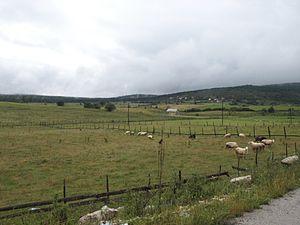
La Romanija planina est un plateau montagneux karstique du centre-est de la Bosnie-Herzégovine, comprenant les villes de Pale, Sokolac et Han Pijesak, au nord-est de Sarajevo. Le plus haut sommet est le Grand Loupoglav.